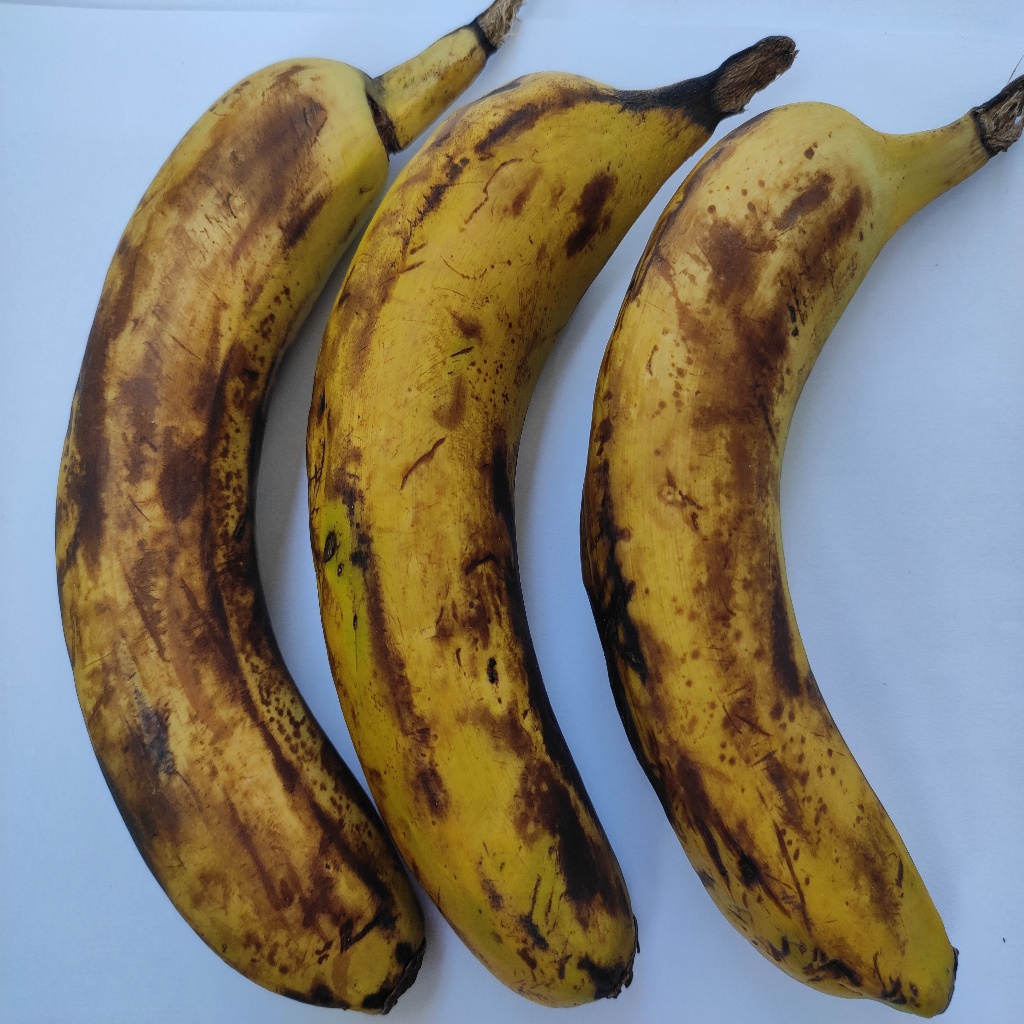
Crop: banana
Quality class: Defect